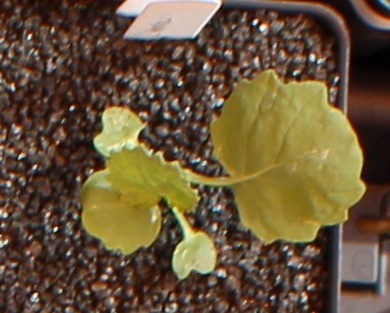
Label: Canola